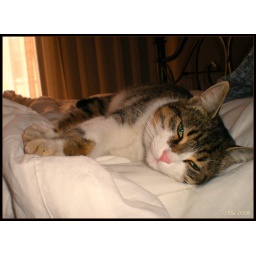
A special treat for Hann, sleeping on our bed. The grass is greener in someone else's bed!